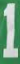
Number: 1